Steven Taylor (footballer)

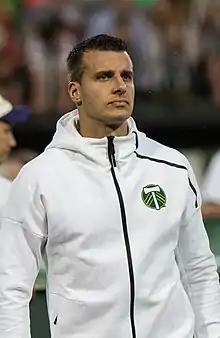
Taylor with Portland Timbers in 2016

Steven Vincent Taylor (born 23 January 1986) is an English former professional footballer and head coach who is the manager of UAE Second Division League club Al Qabila. As a defender, he played over 200 games in the Premier League with Newcastle United, in the span of 13 seasons.